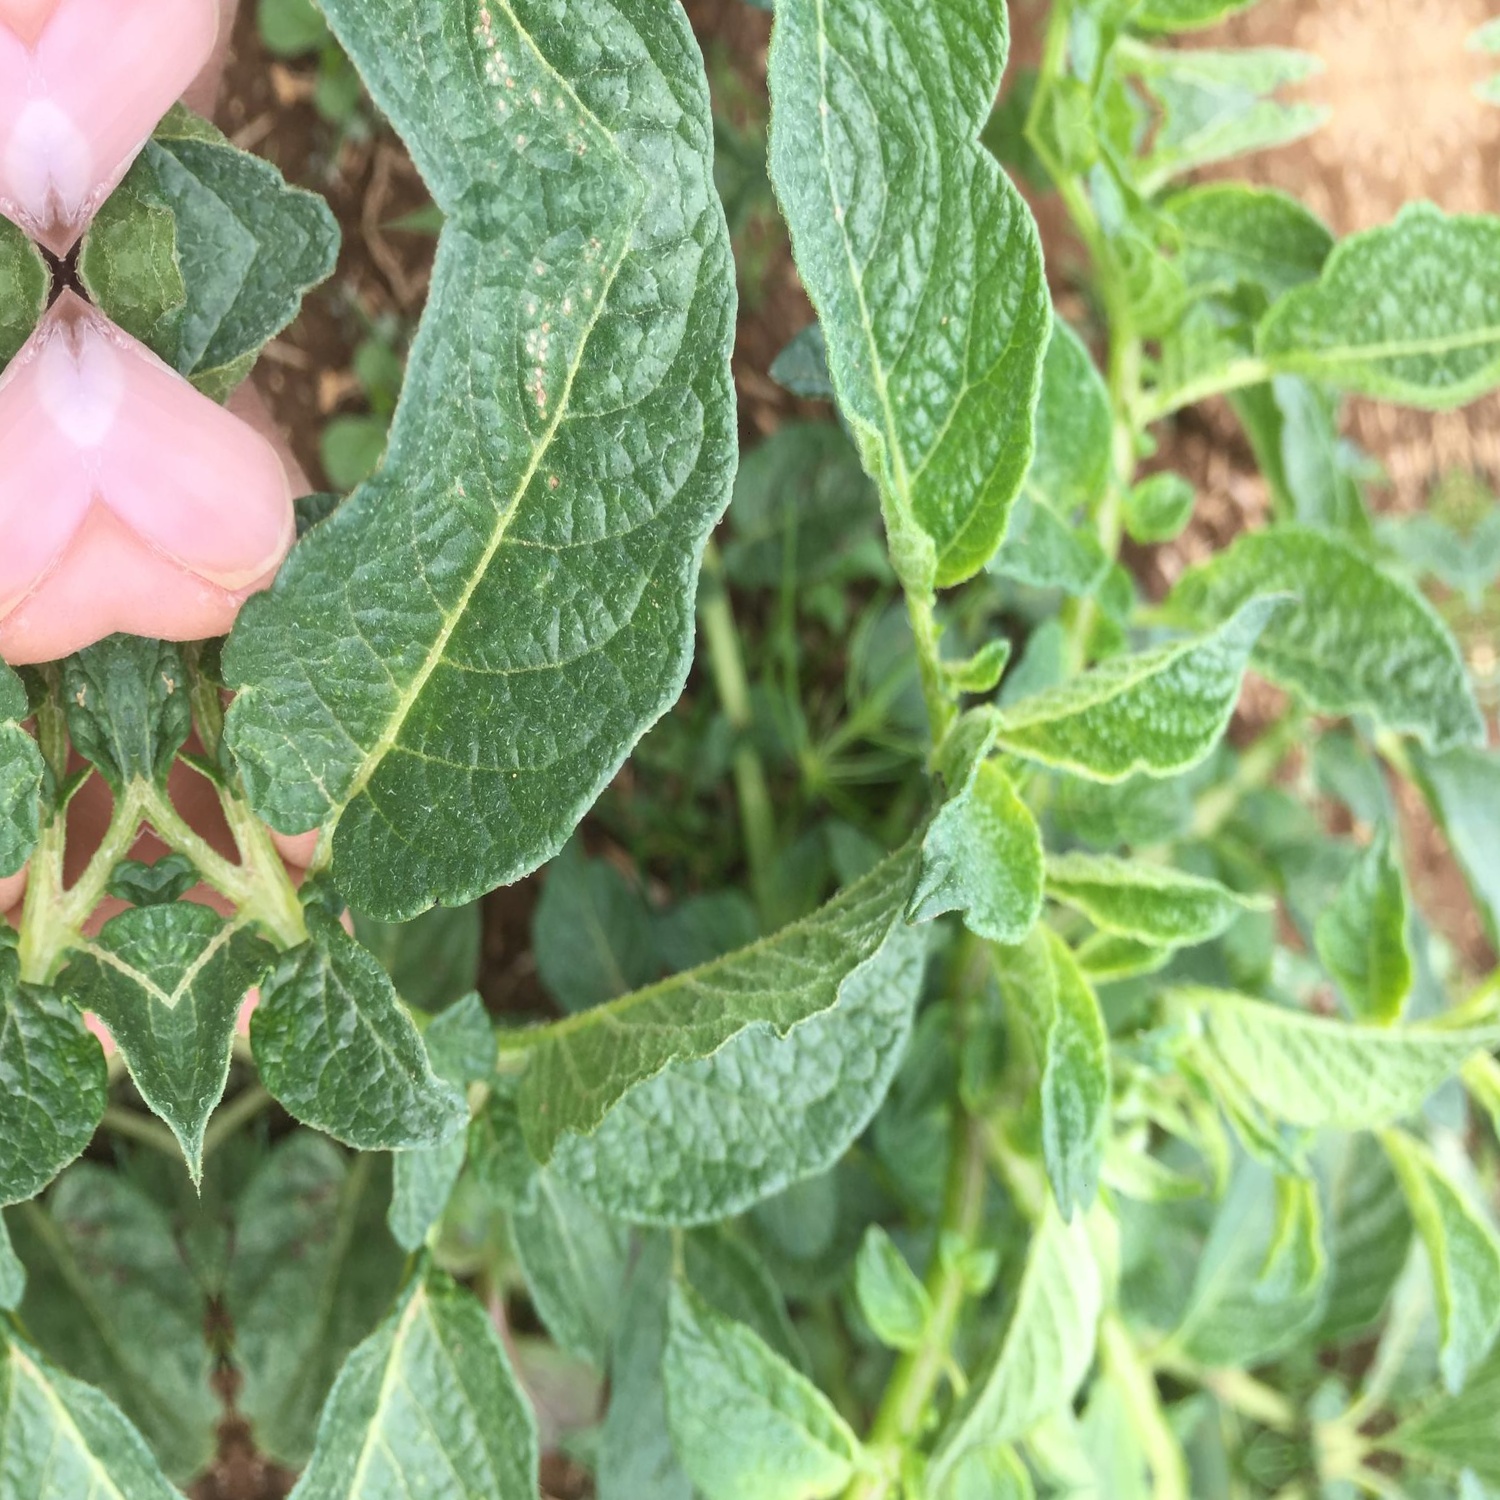
Etiqueta: Virus